Soukanh Mahalath

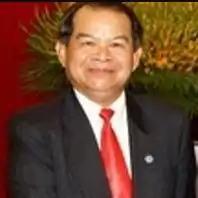
Mahalath in 2021

Soukanh Mahalath (7 June 1954 – 17 May 2014) was a Laotian politician and member of the Lao People's Revolutionary Party. Mahalath was the Mayor of Vientiane, the country's capital city, until his death in May 2014. He had previously held the positions of Minister of Finance from 2001 to 2003 and the governor of the Bank of the Lao P.D.R., the country's central bank, from 1999 until 2001.